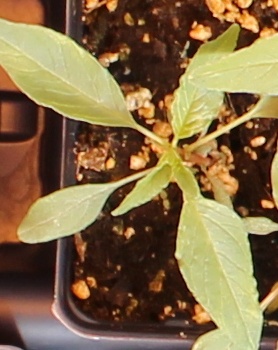
Label: Waterhemp